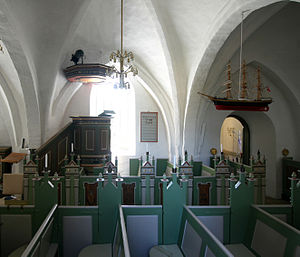
Ølsemagle Kirke / Interiør
Interiør set fra nordsiden
Ølsemagle Kirke ligger på Ølsemagle Kirkevej i Ølsemagle.